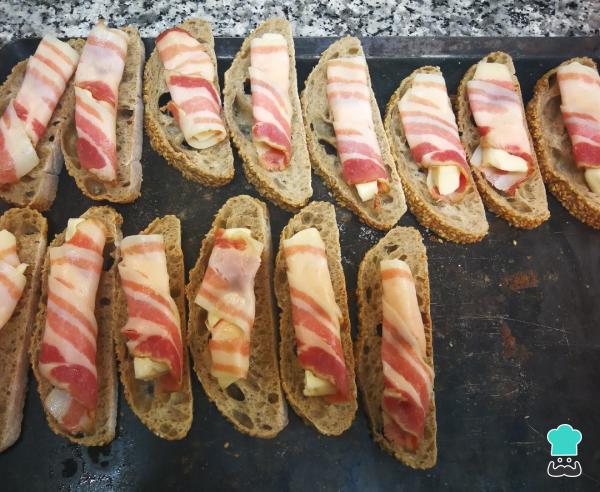
Cortar el queso en bastones y enrollarlos con las tiras de bacon.